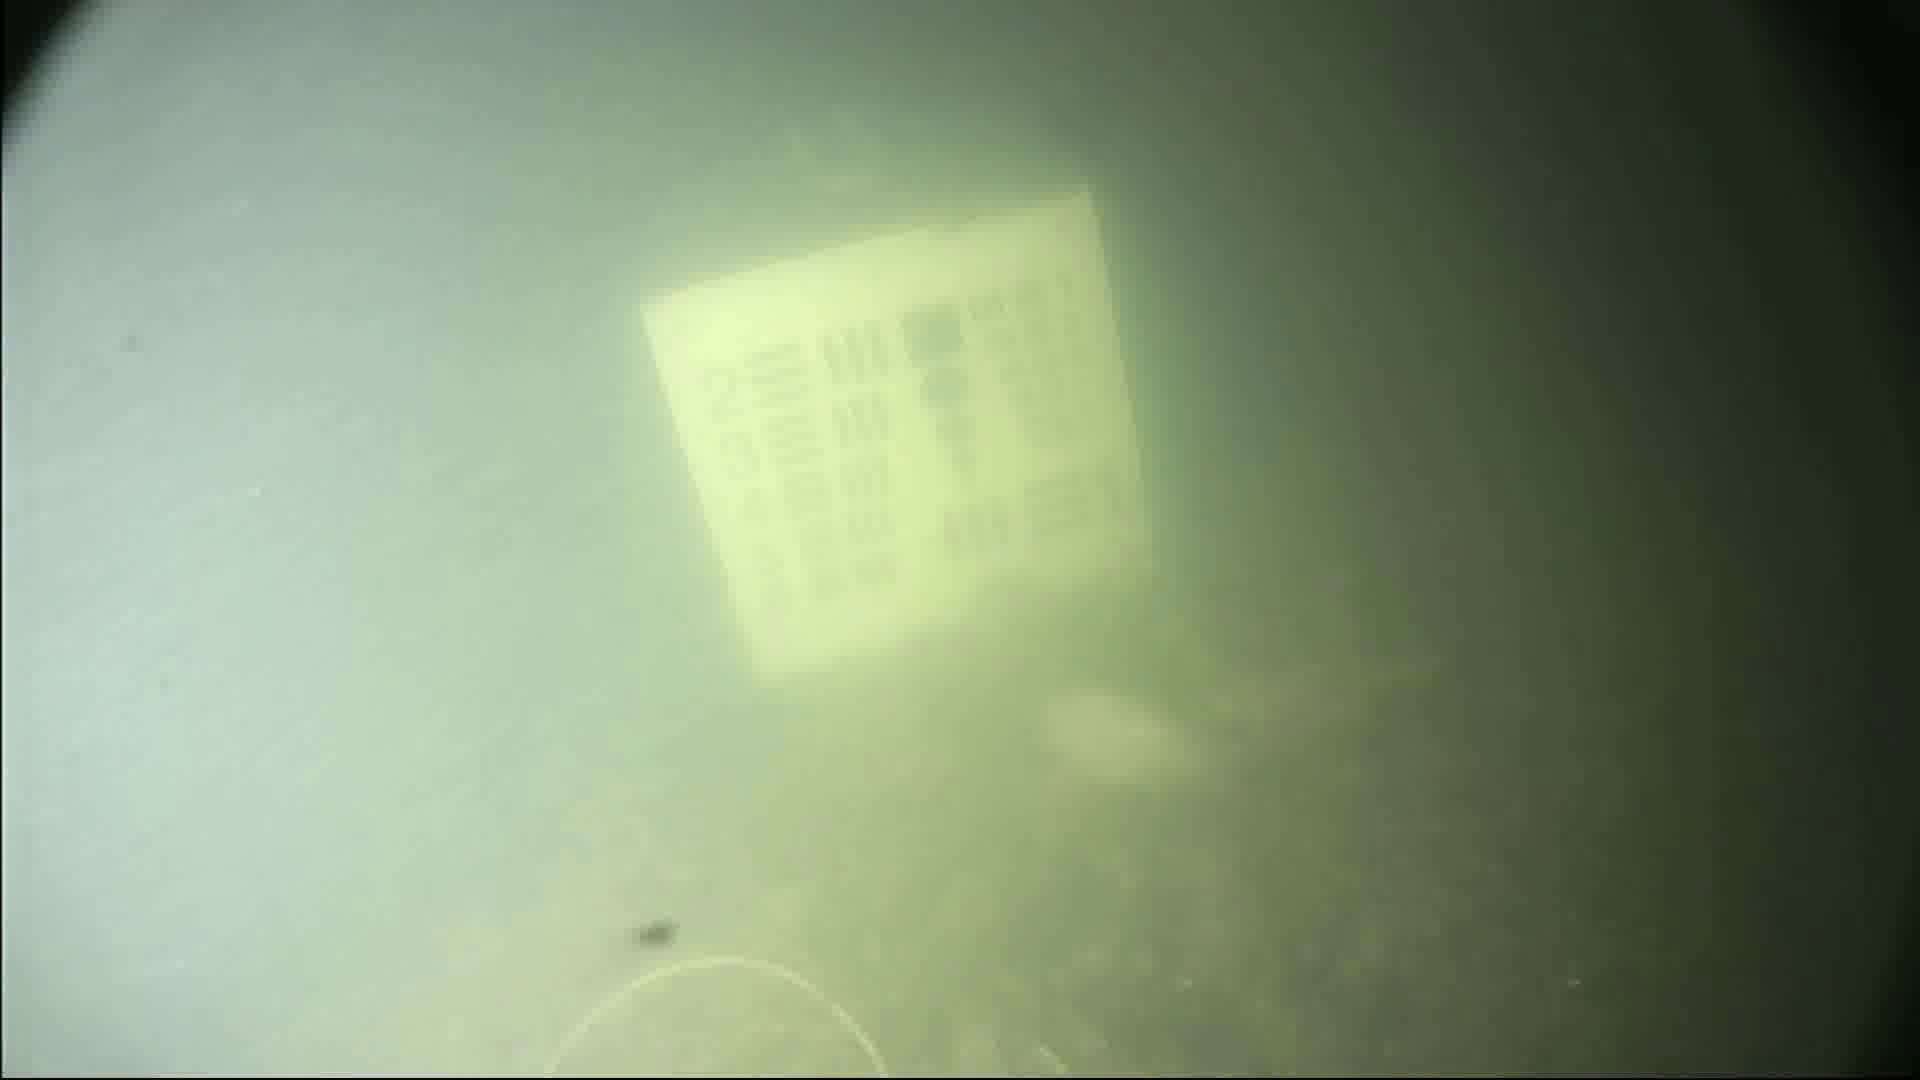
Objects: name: fish